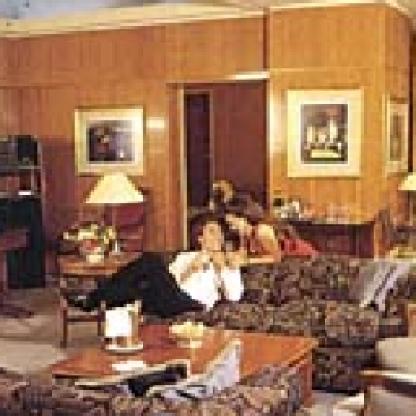
Scene: Indoor